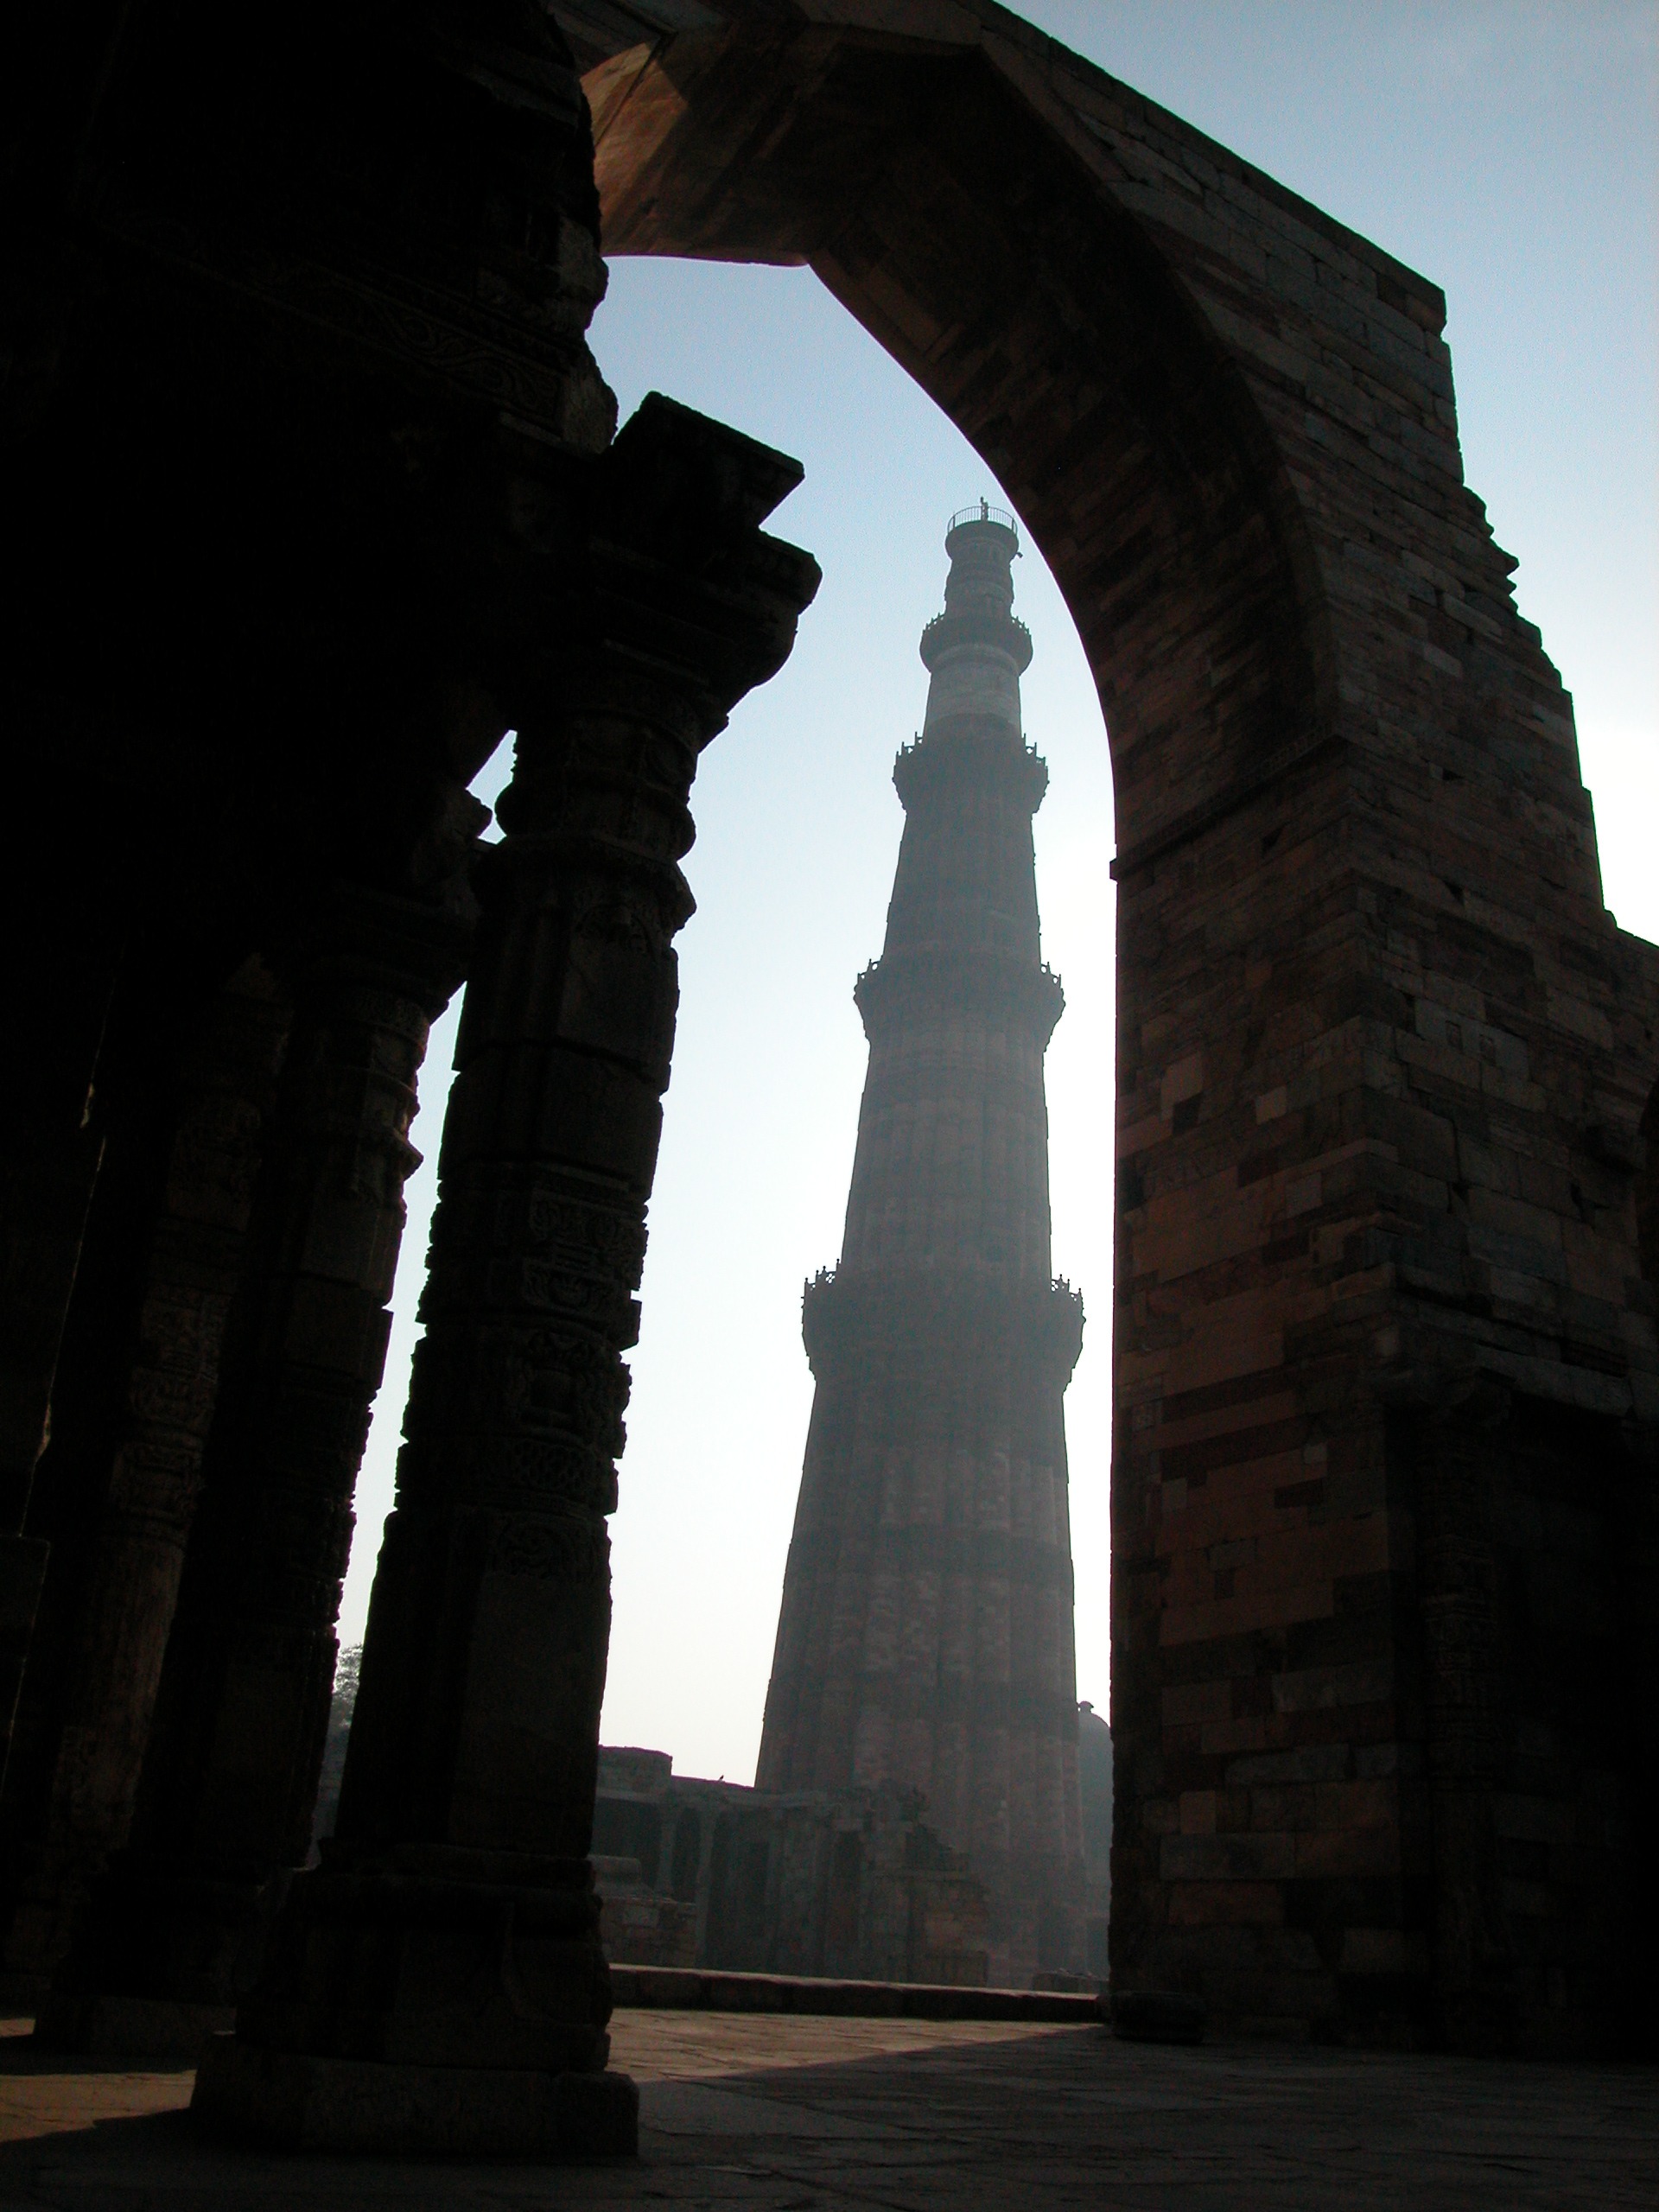
rock, architecture, structure, monument, statue, arch, column, high, tower, landmark, darkness, sculpture, art, temple, ruins, hires, india, complex, hi, res, delhi, qutub, minar, monolith, ancient history